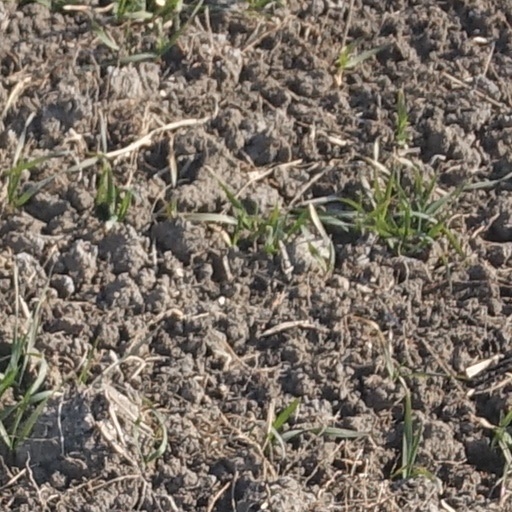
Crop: wheat